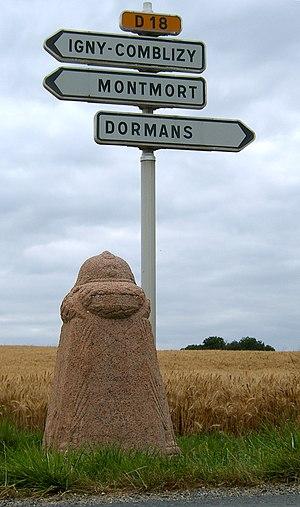
Une des 119 bornes Vauthier, matérialisant le front au 18 juillet 1918, date de la dernière contre-offensive de la 1ière guerre mondiale. Borne no. 52 à Comblizy
Les bornes du Front, également appelées bornes Vauthier, sont un ensemble de sculptures réalisées dans les années 1920 par l’artiste Paul Moreau-Vauthier pour matérialiser la ligne de front telle qu’elle était en juillet 1918, lors d'une des dernières offensives alliées. Elles se trouvent en Belgique et en France.
Cet article recense les œuvres d'art dans l'espace public de la Marne, en France.